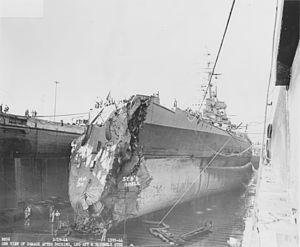
La classe North Carolina était une classe composée de deux cuirassés, l'USS North Carolina et l'USS Washington, construits à la fin des années 1930 pour la Marine des États-Unis. Sa conception fut particulièrement difficile car la Marine hésitait entre des navires rapides capables de rivaliser avec les 26 nœuds de la classe Kongō japonaise ou des cuirassés mieux armés et blindés mais moins rapides. La question fut compliquée par le fait de devoir respecter le traité naval de Londres qui imposait un déplacement maximum de 35 000 tonnes.